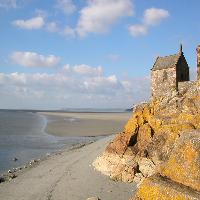
Weather: sun or clear